Arthur Krock

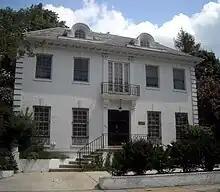
Arthur Krock's former residence in Washington, DC

Arthur Krock was born in Glasgow, Kentucky, in 1887. He was the son of German-Jewish bookkeeper Joseph Krock and Caroline Morris, who was half-Jewish. After his mother became blind, Krock was raised by his grandparents, Emmanuel and Henrietta Morris, until he was six years old. When his mother regained her sight, he joined his parents in Chicago, graduating from high school there in 1904.